Rathenow station

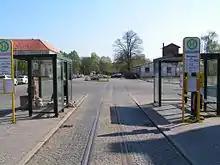
Station forecourt with bus station and remains of the narrow gauge railway

After the Second World War, operations ended on the narrow-gauge railway from Rathenow to Senzke and the section of the track near the station was dismantled. One track of the Lehrte railway was dismantled for reparations. With the division of Germany, the importance of traffic on the line from Berlin to the West Germany via Magdeburg fell.